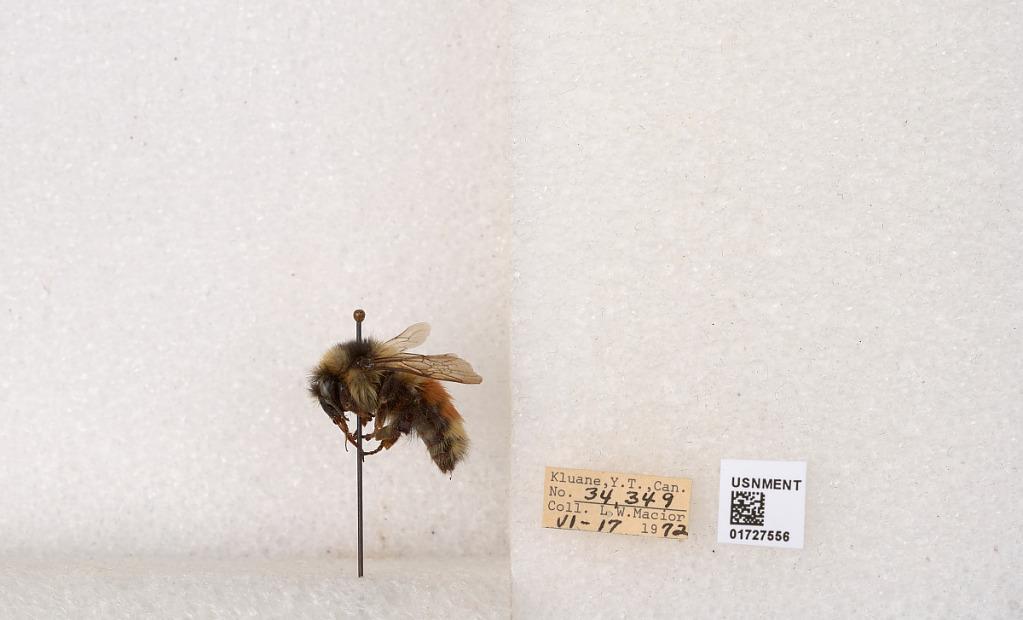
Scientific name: Bombus (Pyrobombus) sylvicola Kirby
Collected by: L. Macior
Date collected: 1972-6-17
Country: Canada
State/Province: Yukon Teritory
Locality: Kluane National Park and Reserve
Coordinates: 60.7493, -139.504